69th Siege Battery, Royal Garrison Artillery

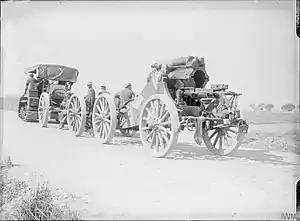
9.2-inch howitzer broken down into three loads for road movement.

The 83rd Brigade now began moving its lighter guns forward across the canal to support the 46th (North Midland) Division in the pursuit, leaving behind the 9.2- and 8-inch howitzers of the 69th and 135th Siege Batteries under the temporary command of the 14th Brigade, RGA, at Lehaucourt in corps reserve. It was not until the night of 12/13 October that it caught up with the rest of the brigade north of Bohain. On 14 October, it bombarded Regnicourt and Vaux Andigny, which had defied an attack by the 46th (North Midland) Division. The Fourth Army's next setpiece operation was the Battle of the Selle, with the 83rd Brigade once more supporting IX Corps. On 15 October, the battery fired on Bois St Pierre, and 16 October was devoted to HF shoots on enemy communications. The attack began at 05:20 on 17 October and quickly achieved an advance of 4,000 yards (3,700 m); the 83rd Brigade's fire then helped to break up a German counter-attack at 11:20. A fresh British attack at 17:00 made further progress, and the next morning, the brigade put down heavy barrages in front of a renewed attack at 11:30. The Germans retired across the Sambre–Oise Canal and destroyed the bridges behind them.